Adel Mountains Volcanic Field

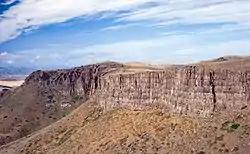
Northwest view of Square Butte, a laccolith in the Adel Mountains Volcanic Field.

The Adel Mountains Volcanic Field is a thick unit which lies unconformably on top of Cretaceous sedimentary rock of the Two Medicine Formation on the edge of the Great Falls Tectonic Zone. The extrusive rock is composed of breccia and conglomerate. The intrusive rock has formed numerous dikes, sills, and plugs. An "enormous number of dikes...emanate radially from its center", many of which are visually striking and vertical, and can be seen from the interstate highway and other roads in the area. Many of the dikes clearly fed laccoliths in the area. Two concentric rings of laccoliths lie in the northwest section of the field and from the center of the area. Square Butte, Shaw Butte (near the town of Ft. Shaw), and Cascade Butte (next to the town of Cascade) are three laccoliths belonging to the Adel field which are famous local landmarks. More than of rock which used to exist on top of Square Butte has subsequently eroded to reveal the igneous rock which forms the laccolith. Each laccolith was fed by a radial dike at its distal end where it rolled over from vertical to form the horizontal laccolith. Laccoliths spread from the end of their feeder dike towards the more-elongate axis of the parent volcano, in response to load-imposed stresses of the volcano.